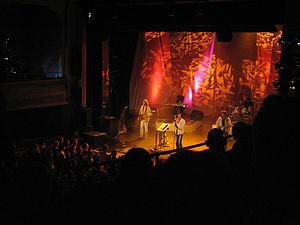
Münchener Freiheit, également connu sous le nom de Freiheit, est un groupe de pop allemand. Entre 1982 et 2009, ils sortirent dix-huit albums, dont six deviennent disques d'or, et en vendent plus de cinq millions en Europe. Leur nom, littéralement Liberté Munichoise vient du nom d'une place de la ville allemande de Munich, renommée Münchner Freiheit en 1998.